Sąjūdis

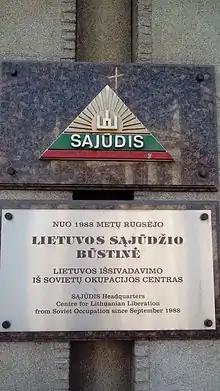
Sajudis plaque at old headquarters of the movement, now Ireland's embassy. Vilnius, 1 Šventaragio g.

The movement supported Gorbachev's policies, but at the same time promoted Lithuanian national issues such as restoration of the Lithuanian language as the official language. Its demands included the revelation of truth about the Stalinist years, protection of the environment, the halt to construction on a third nuclear reactor at the Ignalina nuclear power plant, and disclosure of the secret protocols of the Nazi-Soviet Non-aggression Pact, signed in 1939.